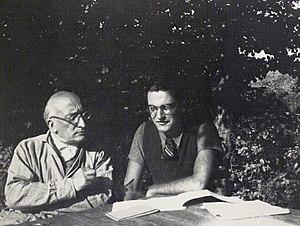
Jacques Copeau et André Barsacq
André Barsacq est un metteur en scène, réalisateur et dramaturge français, né à Théodosie le 5 février 1909 et mort à Paris le 3 février 1973. Il fut également décorateur, scénographe, animateur et directeur de théâtre.